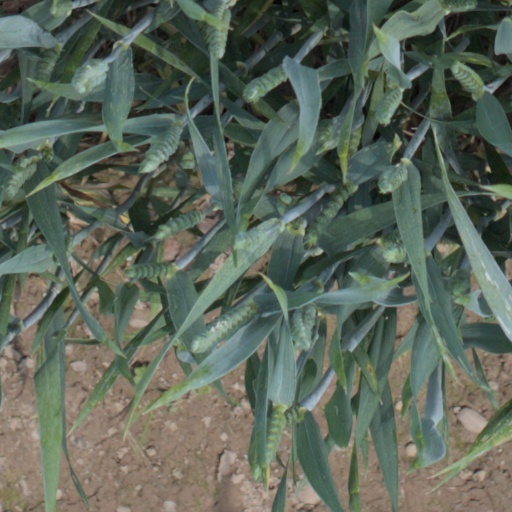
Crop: wheat